Steve Malik

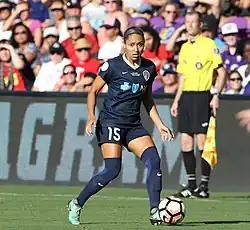
Jaelene Daniels playing for the North Carolina Courage in 2017.

The Flash roster acquired by the Courage included Jaelene Daniels, then Jaelene Hinkle, a defender the Flash drafted in 2015. In June 2017, Daniels was called into camp for the United States national team to play in international friendlies against Sweden and Norway but did not attend, citing "personal reasons." In a May 2018 interview with "The 700 Club", which included segments filmed at Courage practices and its home stadium, Daniels revealed that she withdrew from the team for the June 2017 friendlies because she did not want to wear USSF jerseys with rainbow-colored numbers honoring LGBT pride month, saying "I just felt so convicted in my spirit that it wasn't my job to wear this jersey."